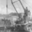
Label: tank